Bale Province, Ethiopia

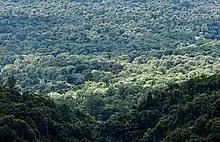
Dense forest cover in Bale Mountain National Park

Arid plains, highland plateaus, woodlands, and mountain ranges are all part of Bale's diversified topography. There are many climates and ecosystems, which produce a wide range of flora and fauna, including numerous endemic species. The Wabe Shebelle River, which marks Bale's northern boundary, has carved out numerous deep canyons that serve as physical barriers to the surrounding regions. Bale is divided from the southern Guji and Borana regions by the Genale River, which forms part of the southern boundary. Other important rivers in the area include the Weib, Welmel, and Dumal.